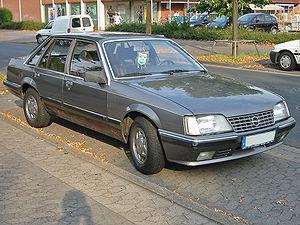
Opel est une entreprise fondée en 1862 et un constructeur automobile allemand depuis 1899, filiale du groupe français PSA depuis 2017